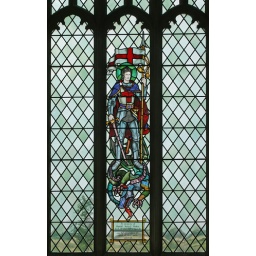
Stained glass in the north wall of St. George's church, Thriplow, Cambridgeshire, depicting the man himself, vanquishing the scaly foe...